Cato's Letters

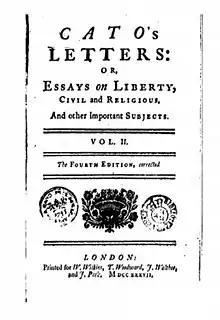

Cato's Letters were essays by British writers John Trenchard and Thomas Gordon, first published from 1720 to 1723 under the pseudonym of Cato (95–46 BC), the implacable foe of Julius Caesar and a famously stalwart champion of Roman traditionalism ("mos maiorum").